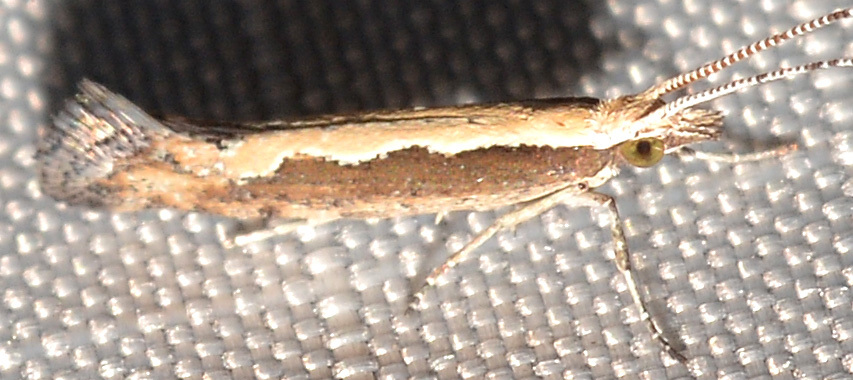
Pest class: diamondback_moth